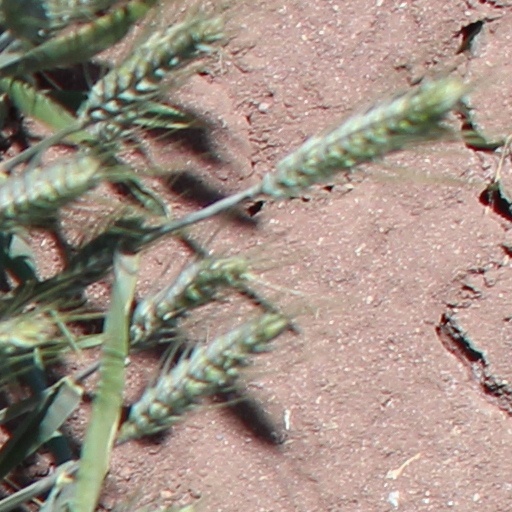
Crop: wheat